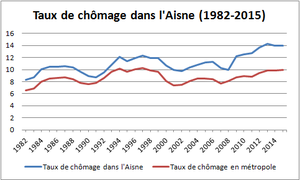
Taux de chômage dans le département de l'Aisne entre 1982 et 2015 comparé au taux de chômage métropolitain sur la même période.
L'Aisne est un département dont l'économie accumule les retards et les handicaps.